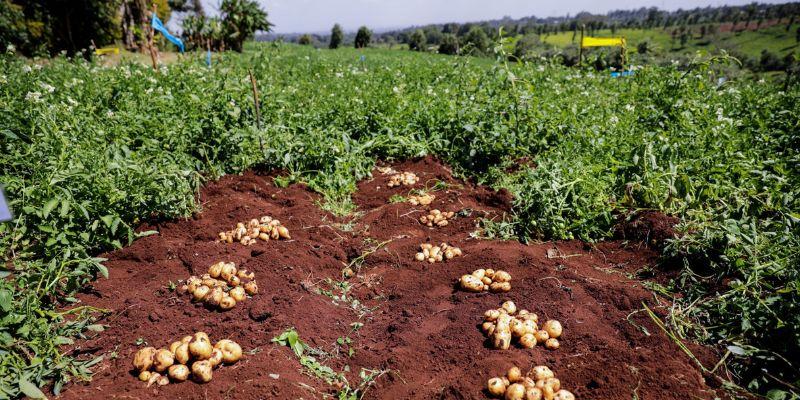
Shamba kubwa lililojaa viazi vilivyostawi na kukomaa vizuri, likiwa linaanza kuvunwa. Kwa dhumuni kubwa la kuuza viazi hivyo kwa madalali wa soko mbalimbali.